Katie McGinty

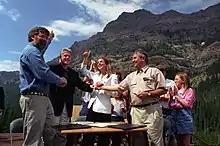
McGinty celebrates the signing of the World Mine Property Agreement with President Bill Clinton, Mike Finley, and Ian Mayer in 1996

After law school, McGinty clerked for a federal judge but did not ultimately take the bar exam or practice law. She won a Congressional Fellowship after crafting a strategy to bring technology jobs back to the United States and became a legislative assistant to Al Gore when he was serving as a U.S. Senator from Tennessee. In 1993, she became a deputy assistant to President Bill Clinton. She chaired the White House Council on Environmental Quality from 1995 to 1998. She moved to India in 1999 where she worked at the Tata Energy Research Institute, forging new partnerships between US and Indian clean energy companies to help address climate change, an effort that supported the negotiation of new environmental agreements between the US and India.